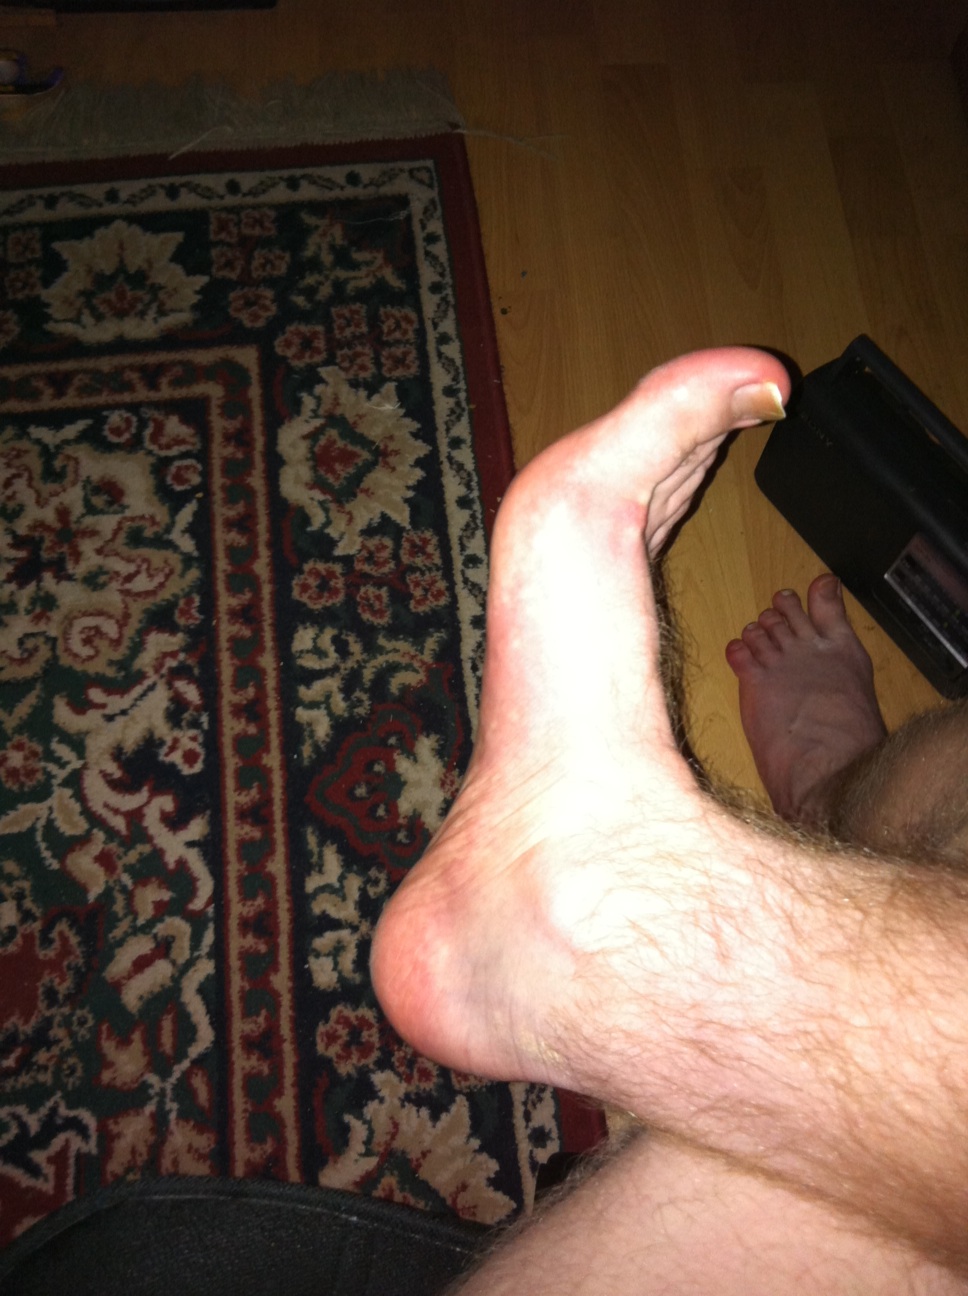Question: What is this?
Answer: foot